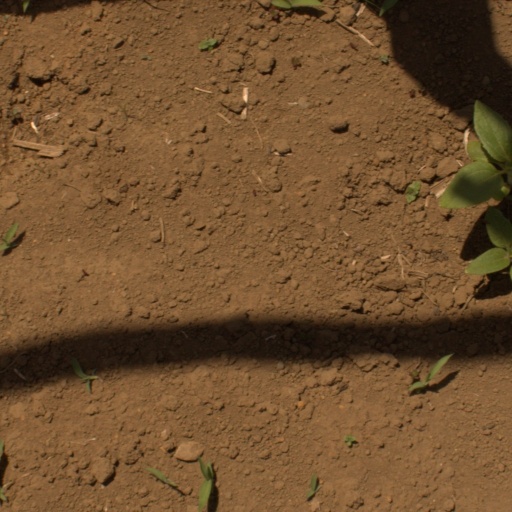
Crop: Jerusalem artichoke